Palm Springs Art Museum

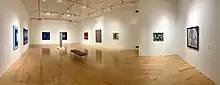
Palm Springs Art Museum, 2021

The museum received accreditation from the American Alliance of Museums in 1982.